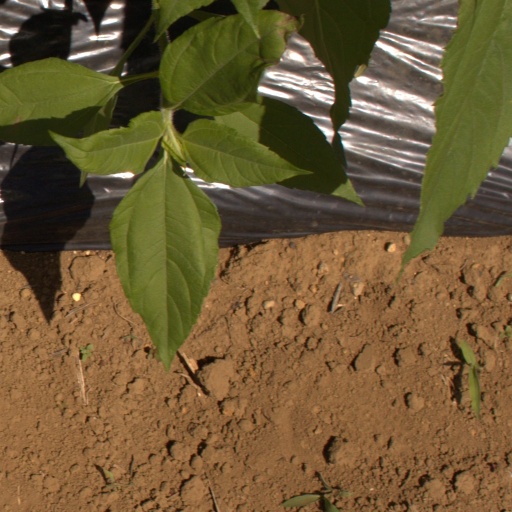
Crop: Jerusalem artichoke